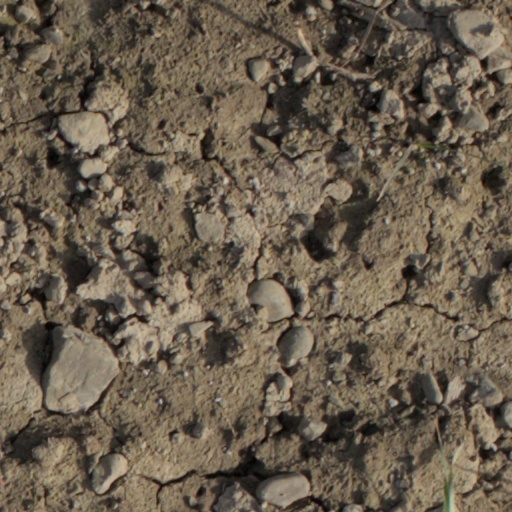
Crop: wheat